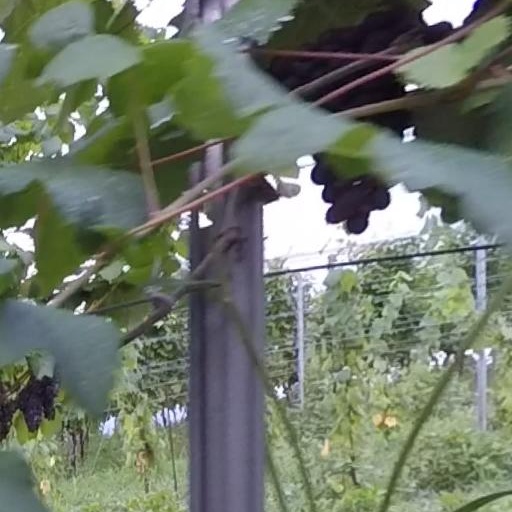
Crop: grape